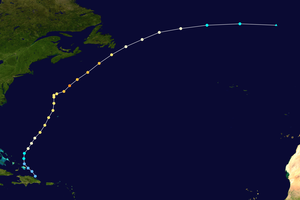
L'ouragan Debby est le cyclone tropical le plus violent de la saison cyclonique 1982 dans l'océan Atlantique nord, avec un vent maximal atteignant 135 mph. Quatrième tempête tropicale du nom, second ouragan et unique ouragan majeur de la saison, Debby se forme proche des côtes nord de l'Hispaniola, le 13 septembre, depuis une onde tropicale. Développée sous forme de dépression tropicale, elle se déplace au nord-ouest des côtes et se renforce en tempête tropicale Debby le lendemain. Par la suite, Debby s'intensifie rapidement en ouragan le 15 septembre. Debby touche les Bermudes le 16 septembre sous la forme d'un ouragan de catégorie 2. Il continue à se renforcer et atteint le stade d'ouragan de catégorie 4 sur l'Échelle de Saffir-Simpson avec des vents à 135 mph et une pression minimale de 950 mbar.